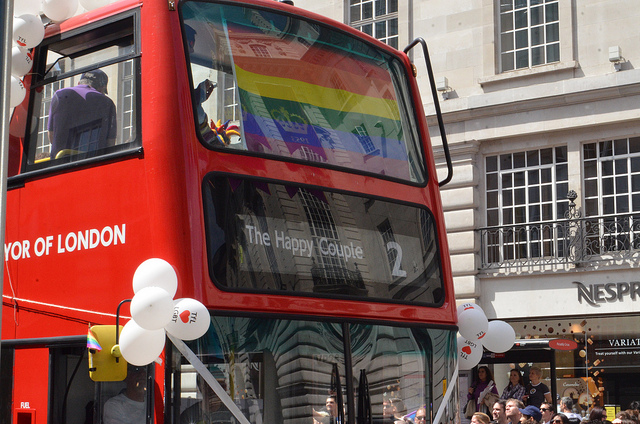
A double decker bus decorated with crepe paper and balloons.

A double decker bus with the gay pride flag.

Two tiered red London bus in crowded street.

a double decker bus with balloons and a flag on it

A bus in a parade with people sitting next to a building watching.